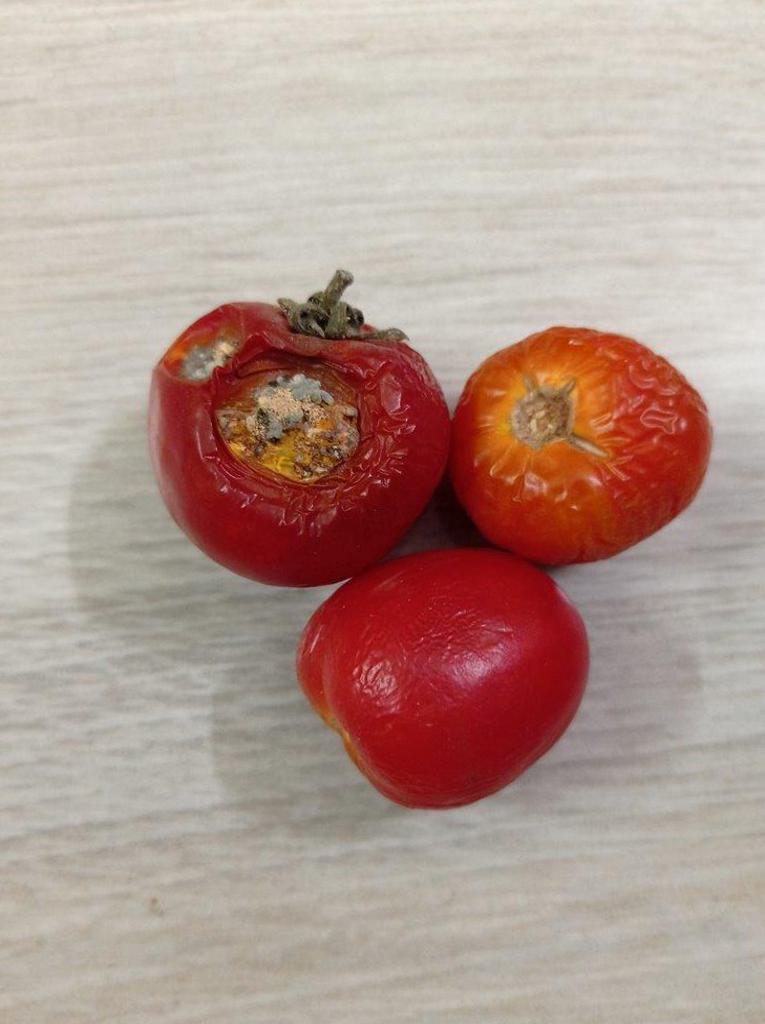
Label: Rotten